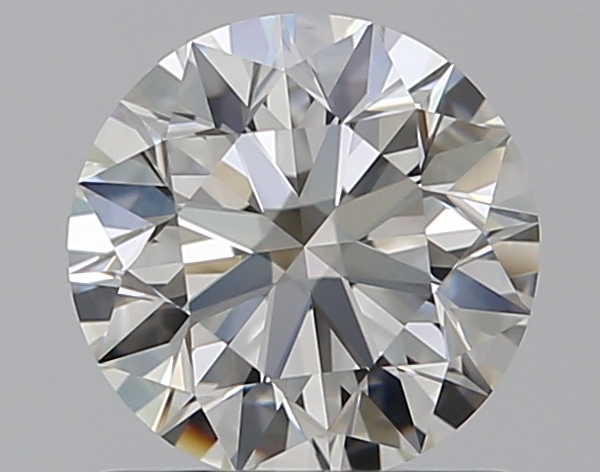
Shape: round
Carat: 0.9
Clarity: IF
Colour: H
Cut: EX
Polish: EX
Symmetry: EX
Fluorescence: ST
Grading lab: GIA
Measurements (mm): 6.13 x 6.17 x 3.85